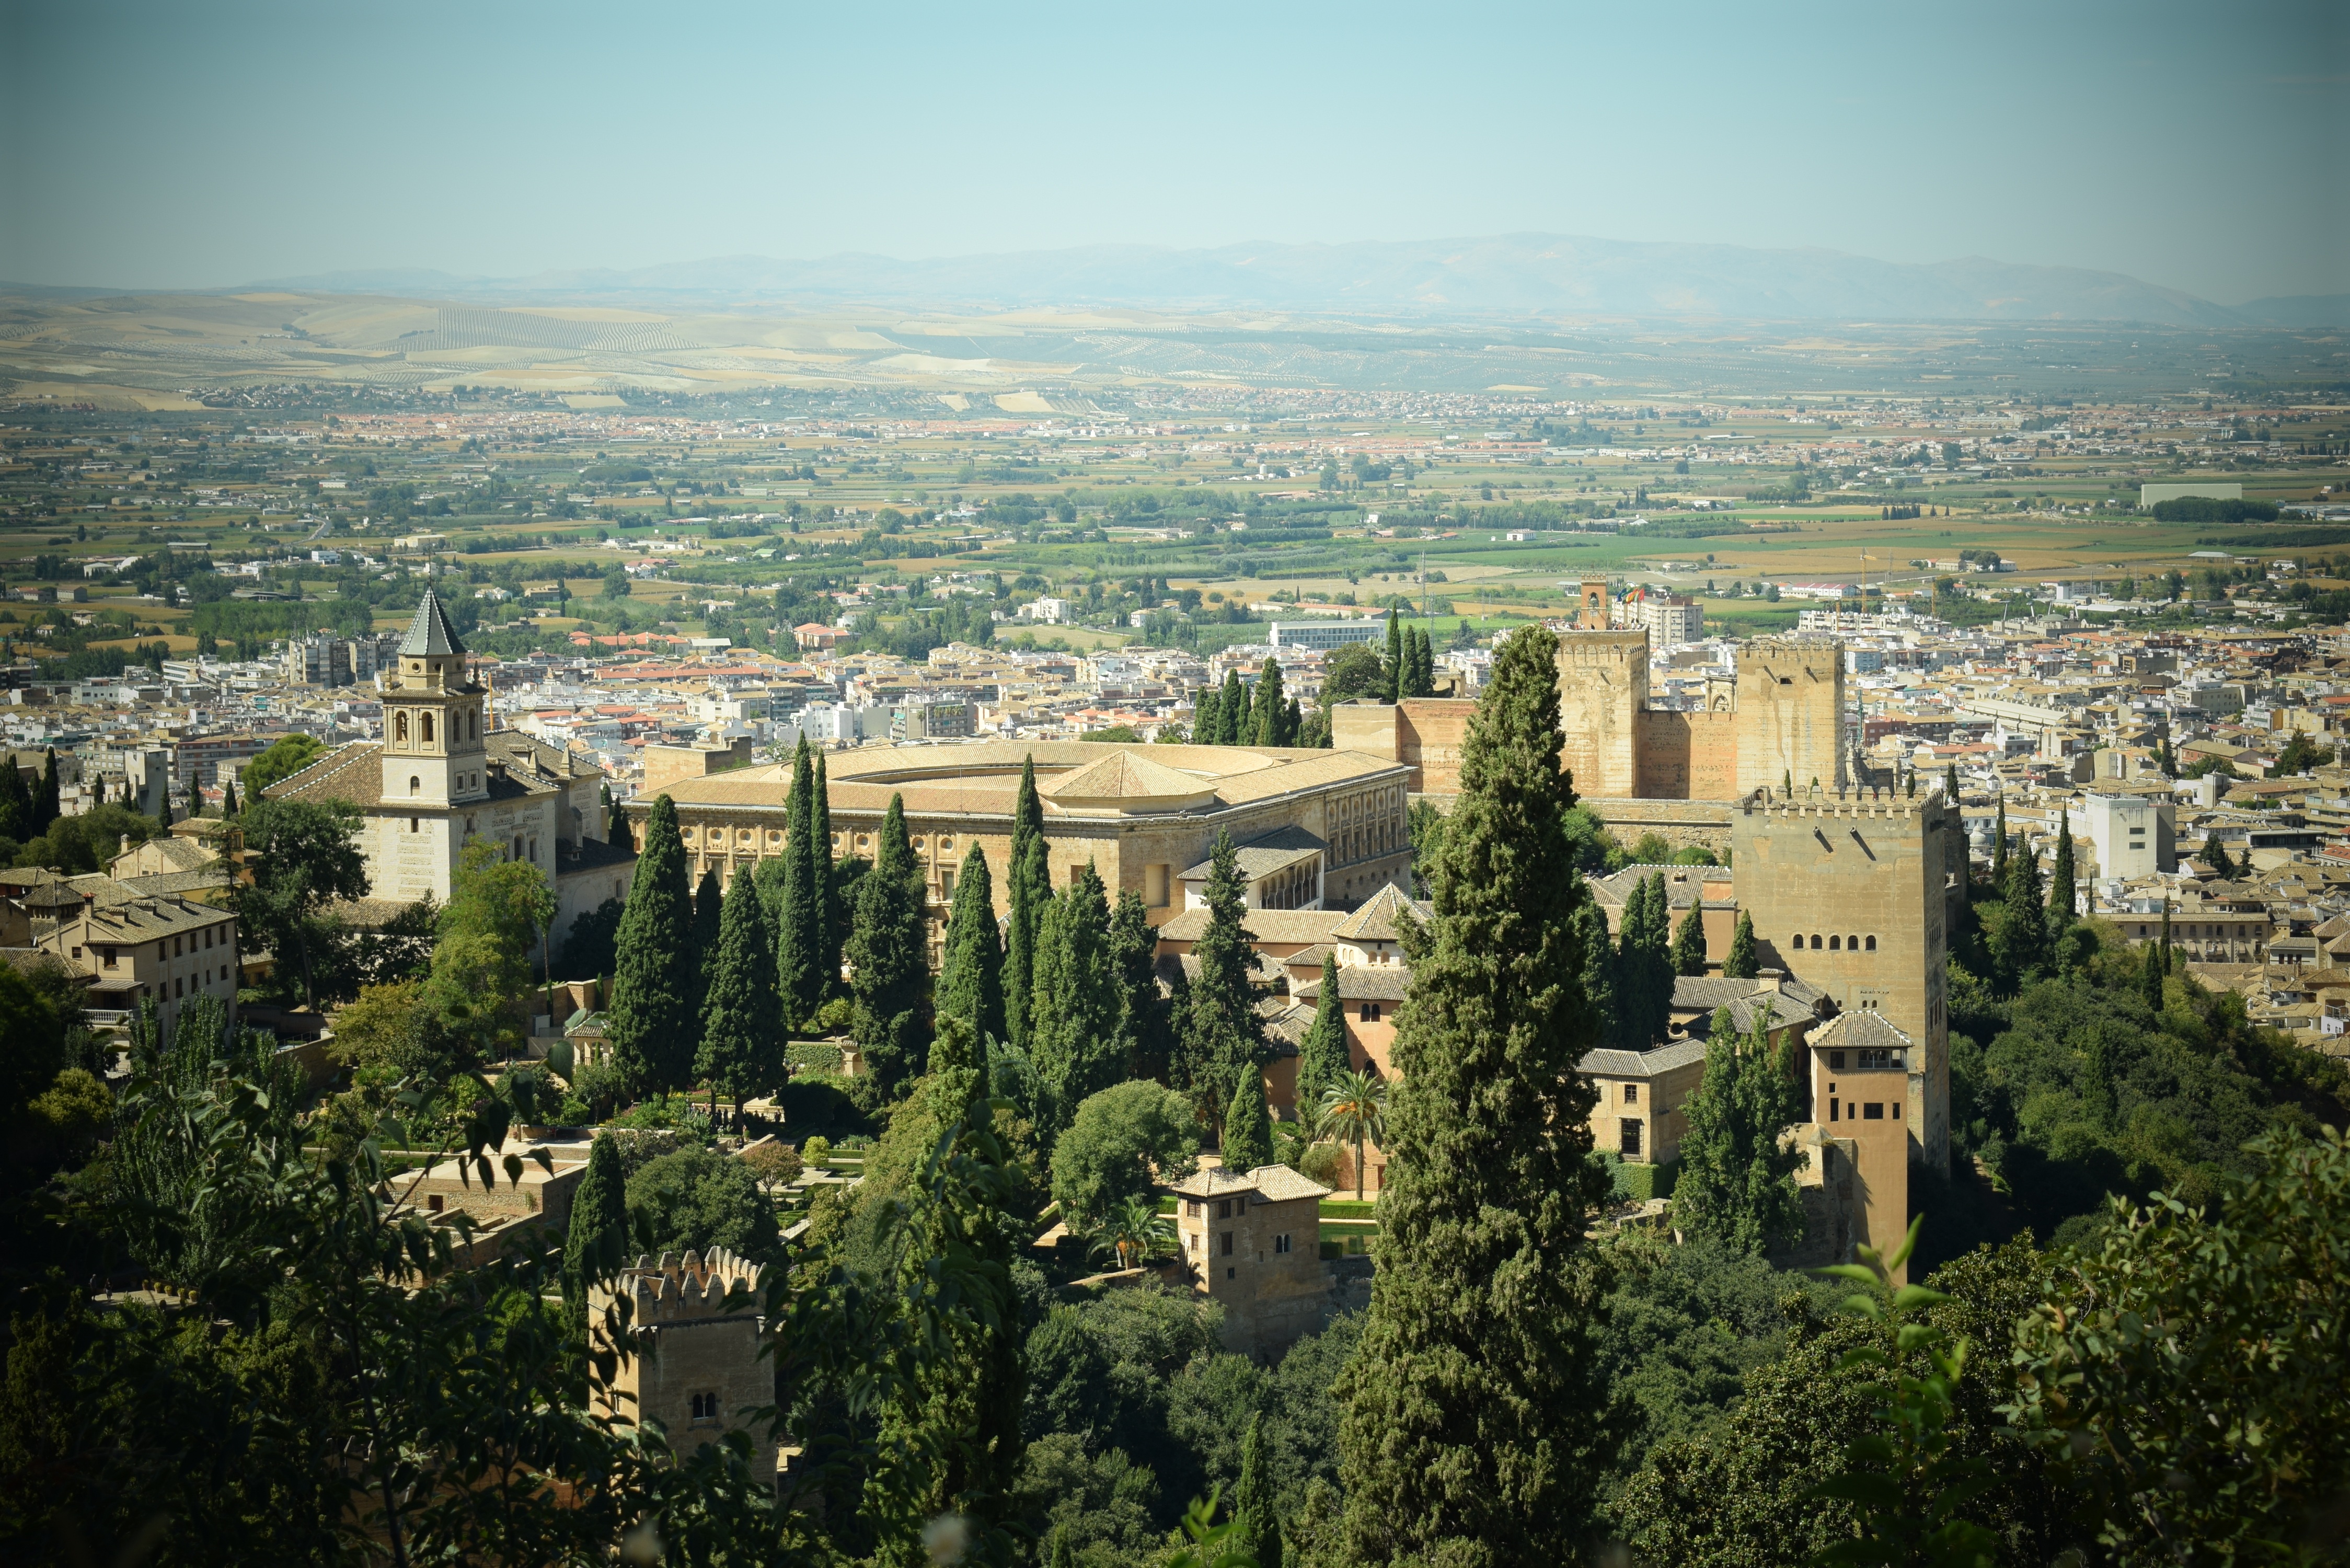
landscape, horizon, skyline, photography, hill, town, city, skyscraper, cityscape, panorama, downtown, travel, suburb, landmark, tourism, tower block, background, culture, granada, views, monuments, metropolis, alhambra, neighbourhood, bird's eye view, pact, aerial photography, nazari, moor chair, generalife, urban area, residential area, human settlement, metropolitan area